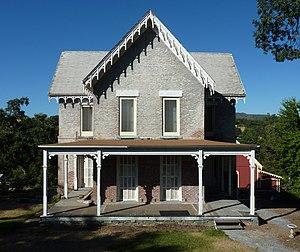
Ceci est la liste des lieux historique inscrits sur le registre national dans le comté de Calaveras en Californie.